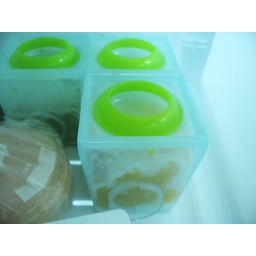
in cute square pots :)